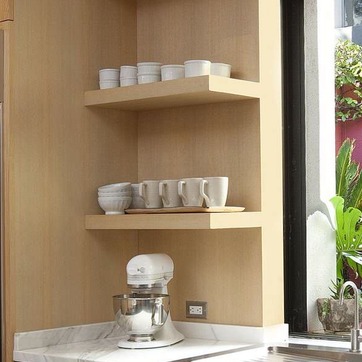
Material: ceramic